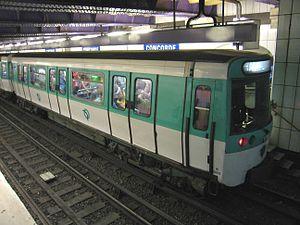
La ligne 8 du métro de Paris est une des seize lignes du réseau métropolitain de Paris. Elle relie les stations Balard, au sud-ouest, à Pointe du Lac, au sud-est, suivant un tracé parabolique par la rive droite de la capitale en partie commun avec la ligne 9. Elle est la dernière ligne à avoir été prévue lors de la concession de 1898 et doit alors relier les stations Porte d'Auteuil et Opéra. Ce premier tronçon est ouvert en décembre 1913.